Agriculture in Uganda

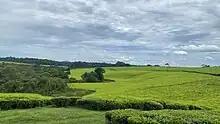
Tea plantations of Kyamuhunga in Bushenyi district in Uganda

Majority of Ugandan people rely on farming as their source of income in some cities woman own farms in order to provide for their families. A lot of farmers in Uganda face challenges like being able to access the market. The cost of transport is high which makes it difficult for farmers especially during wet weather conditions.